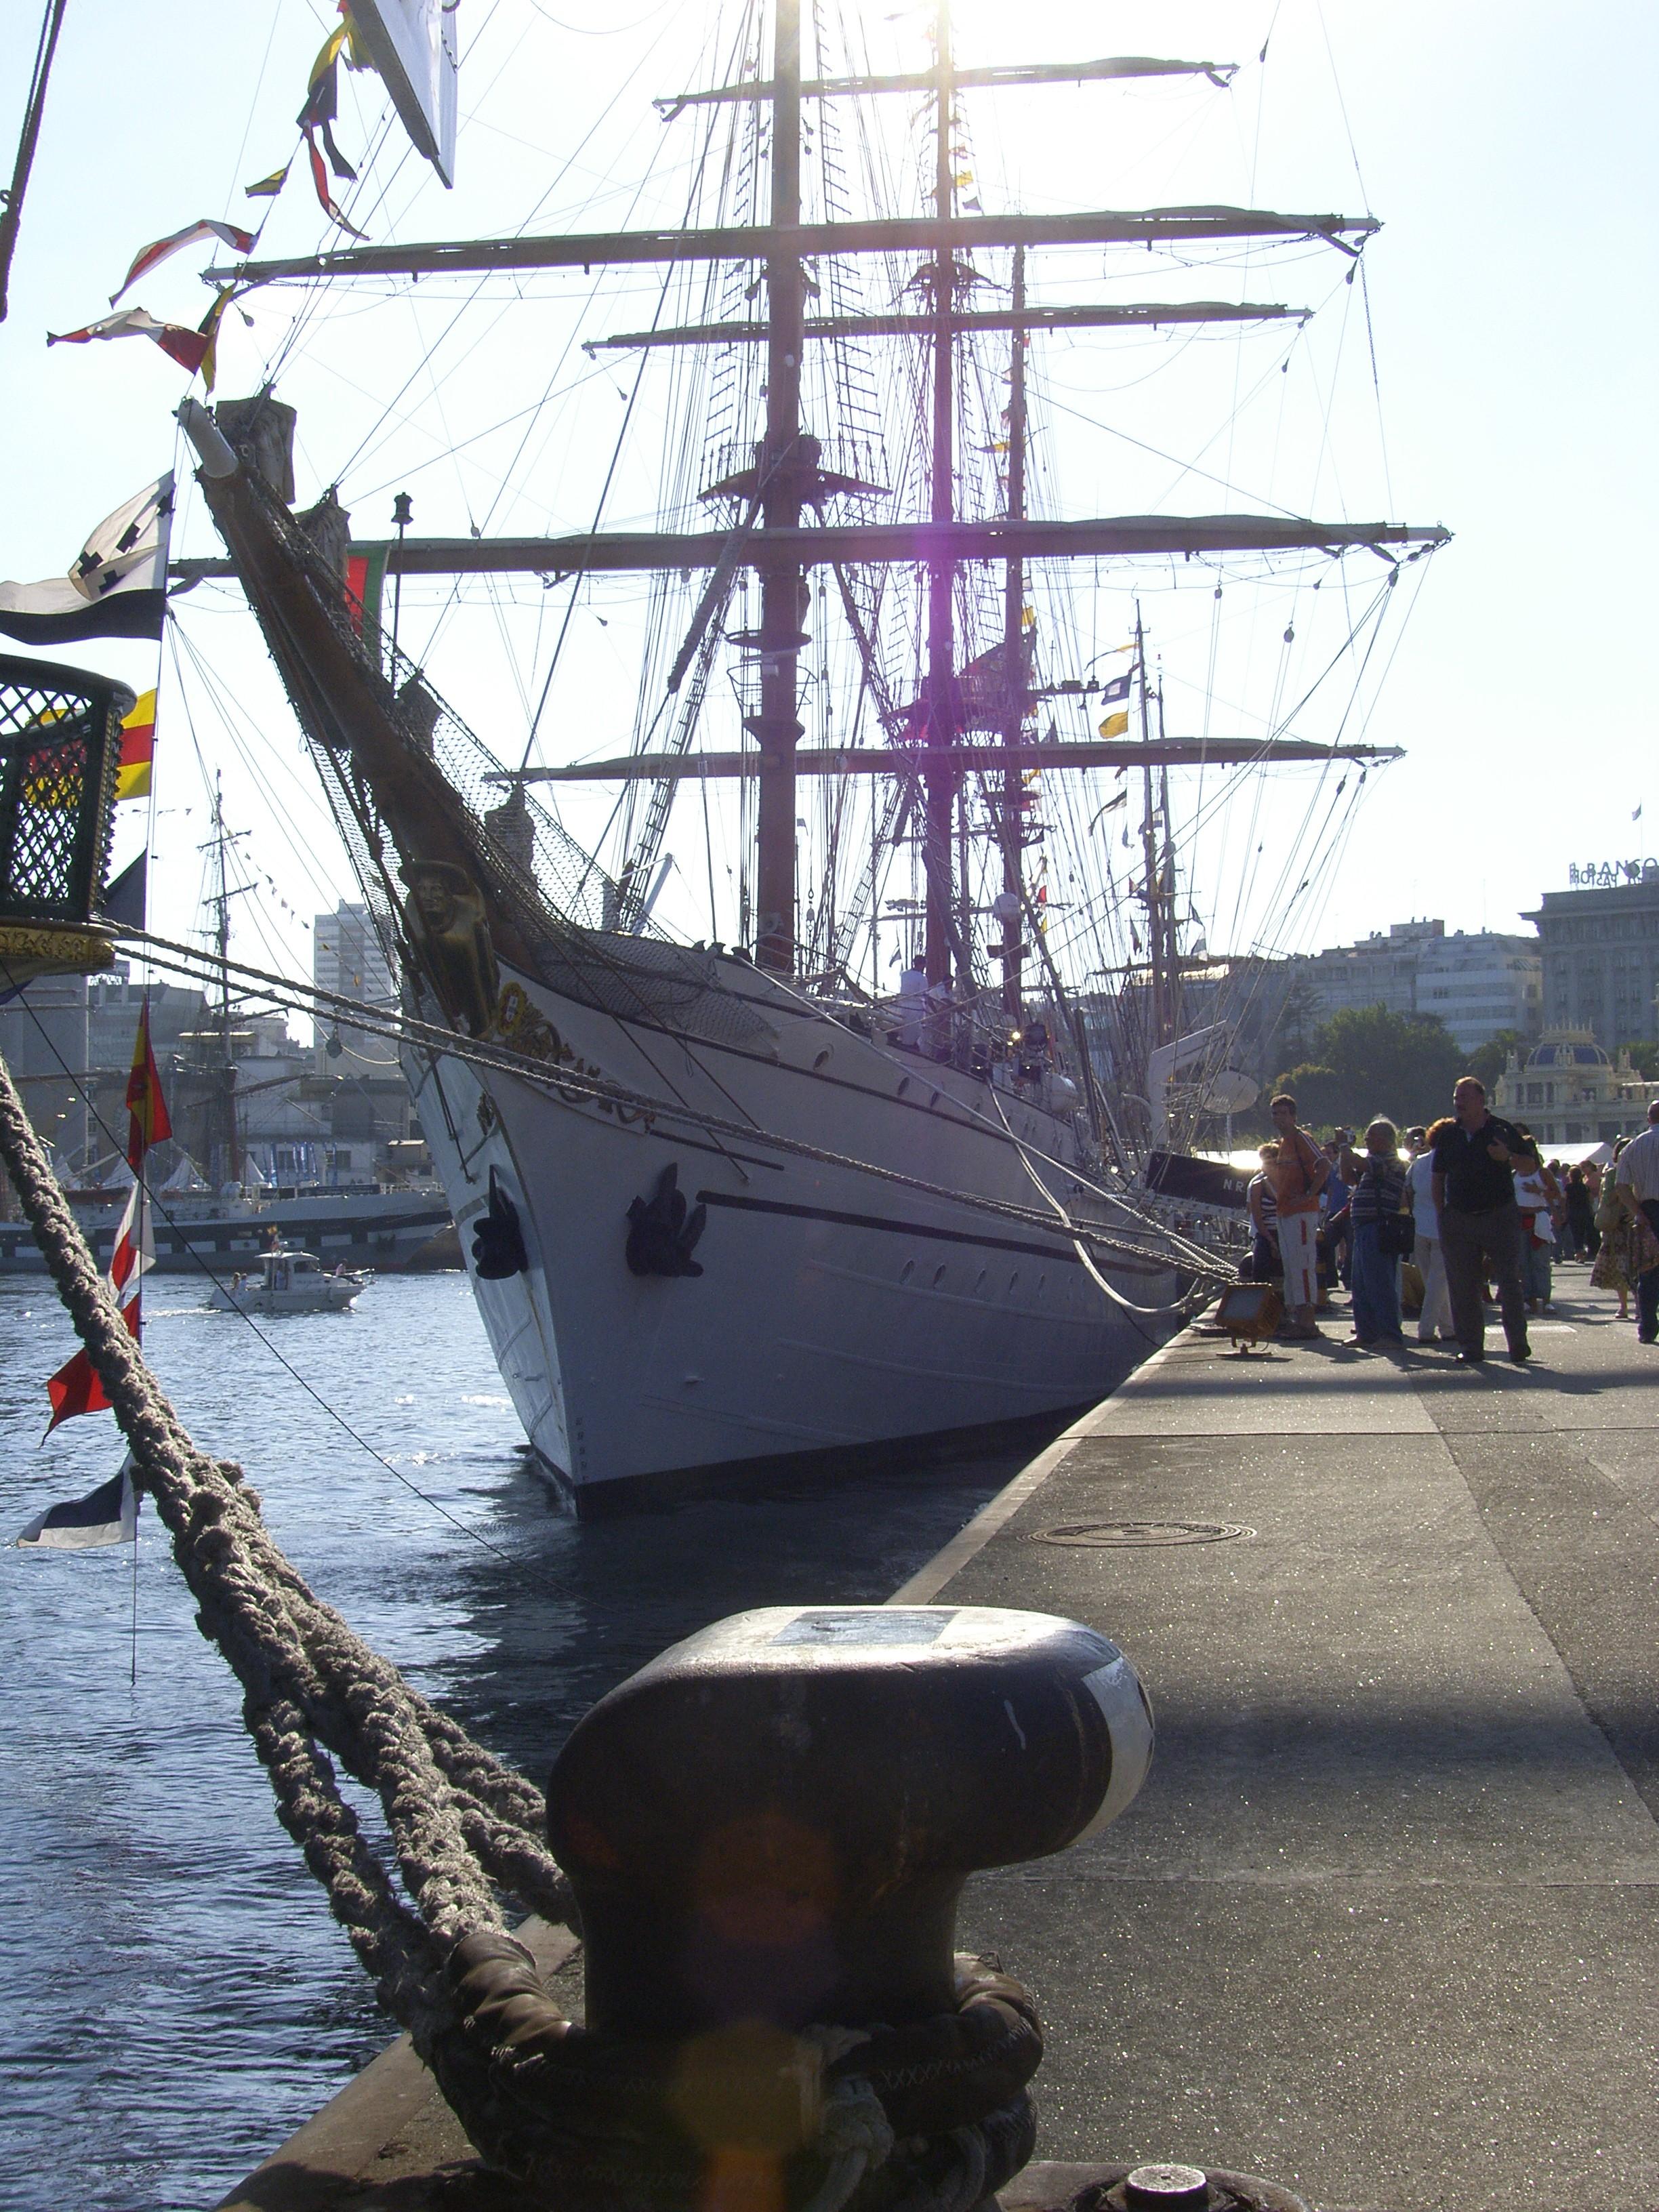
landscape, boat, ship, vehicle, mast, sailboat, la, sail, watercraft, schooner, windjammer, frigate, ggl1, sailing ship, coru agaliciaspainscenery, tall ship, galleon, caravel, brigantine